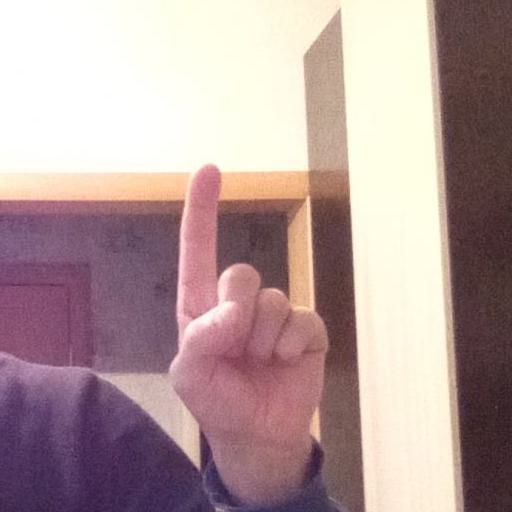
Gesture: one